Kamikawatachi Station

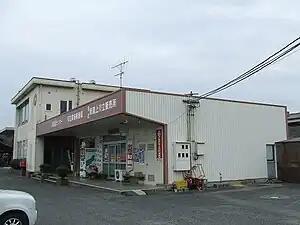
Kamikawatachi Station, October 2011

is a passenger railway station located in the city of Miyoshi, Hiroshima Prefecture, Japan. It is operated by the West Japan Railway Company (JR West).